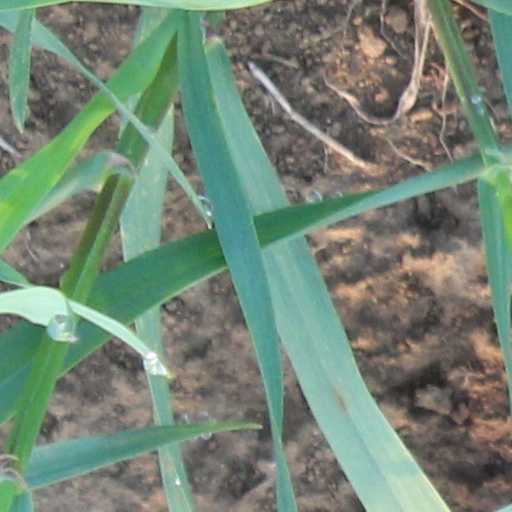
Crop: wheat